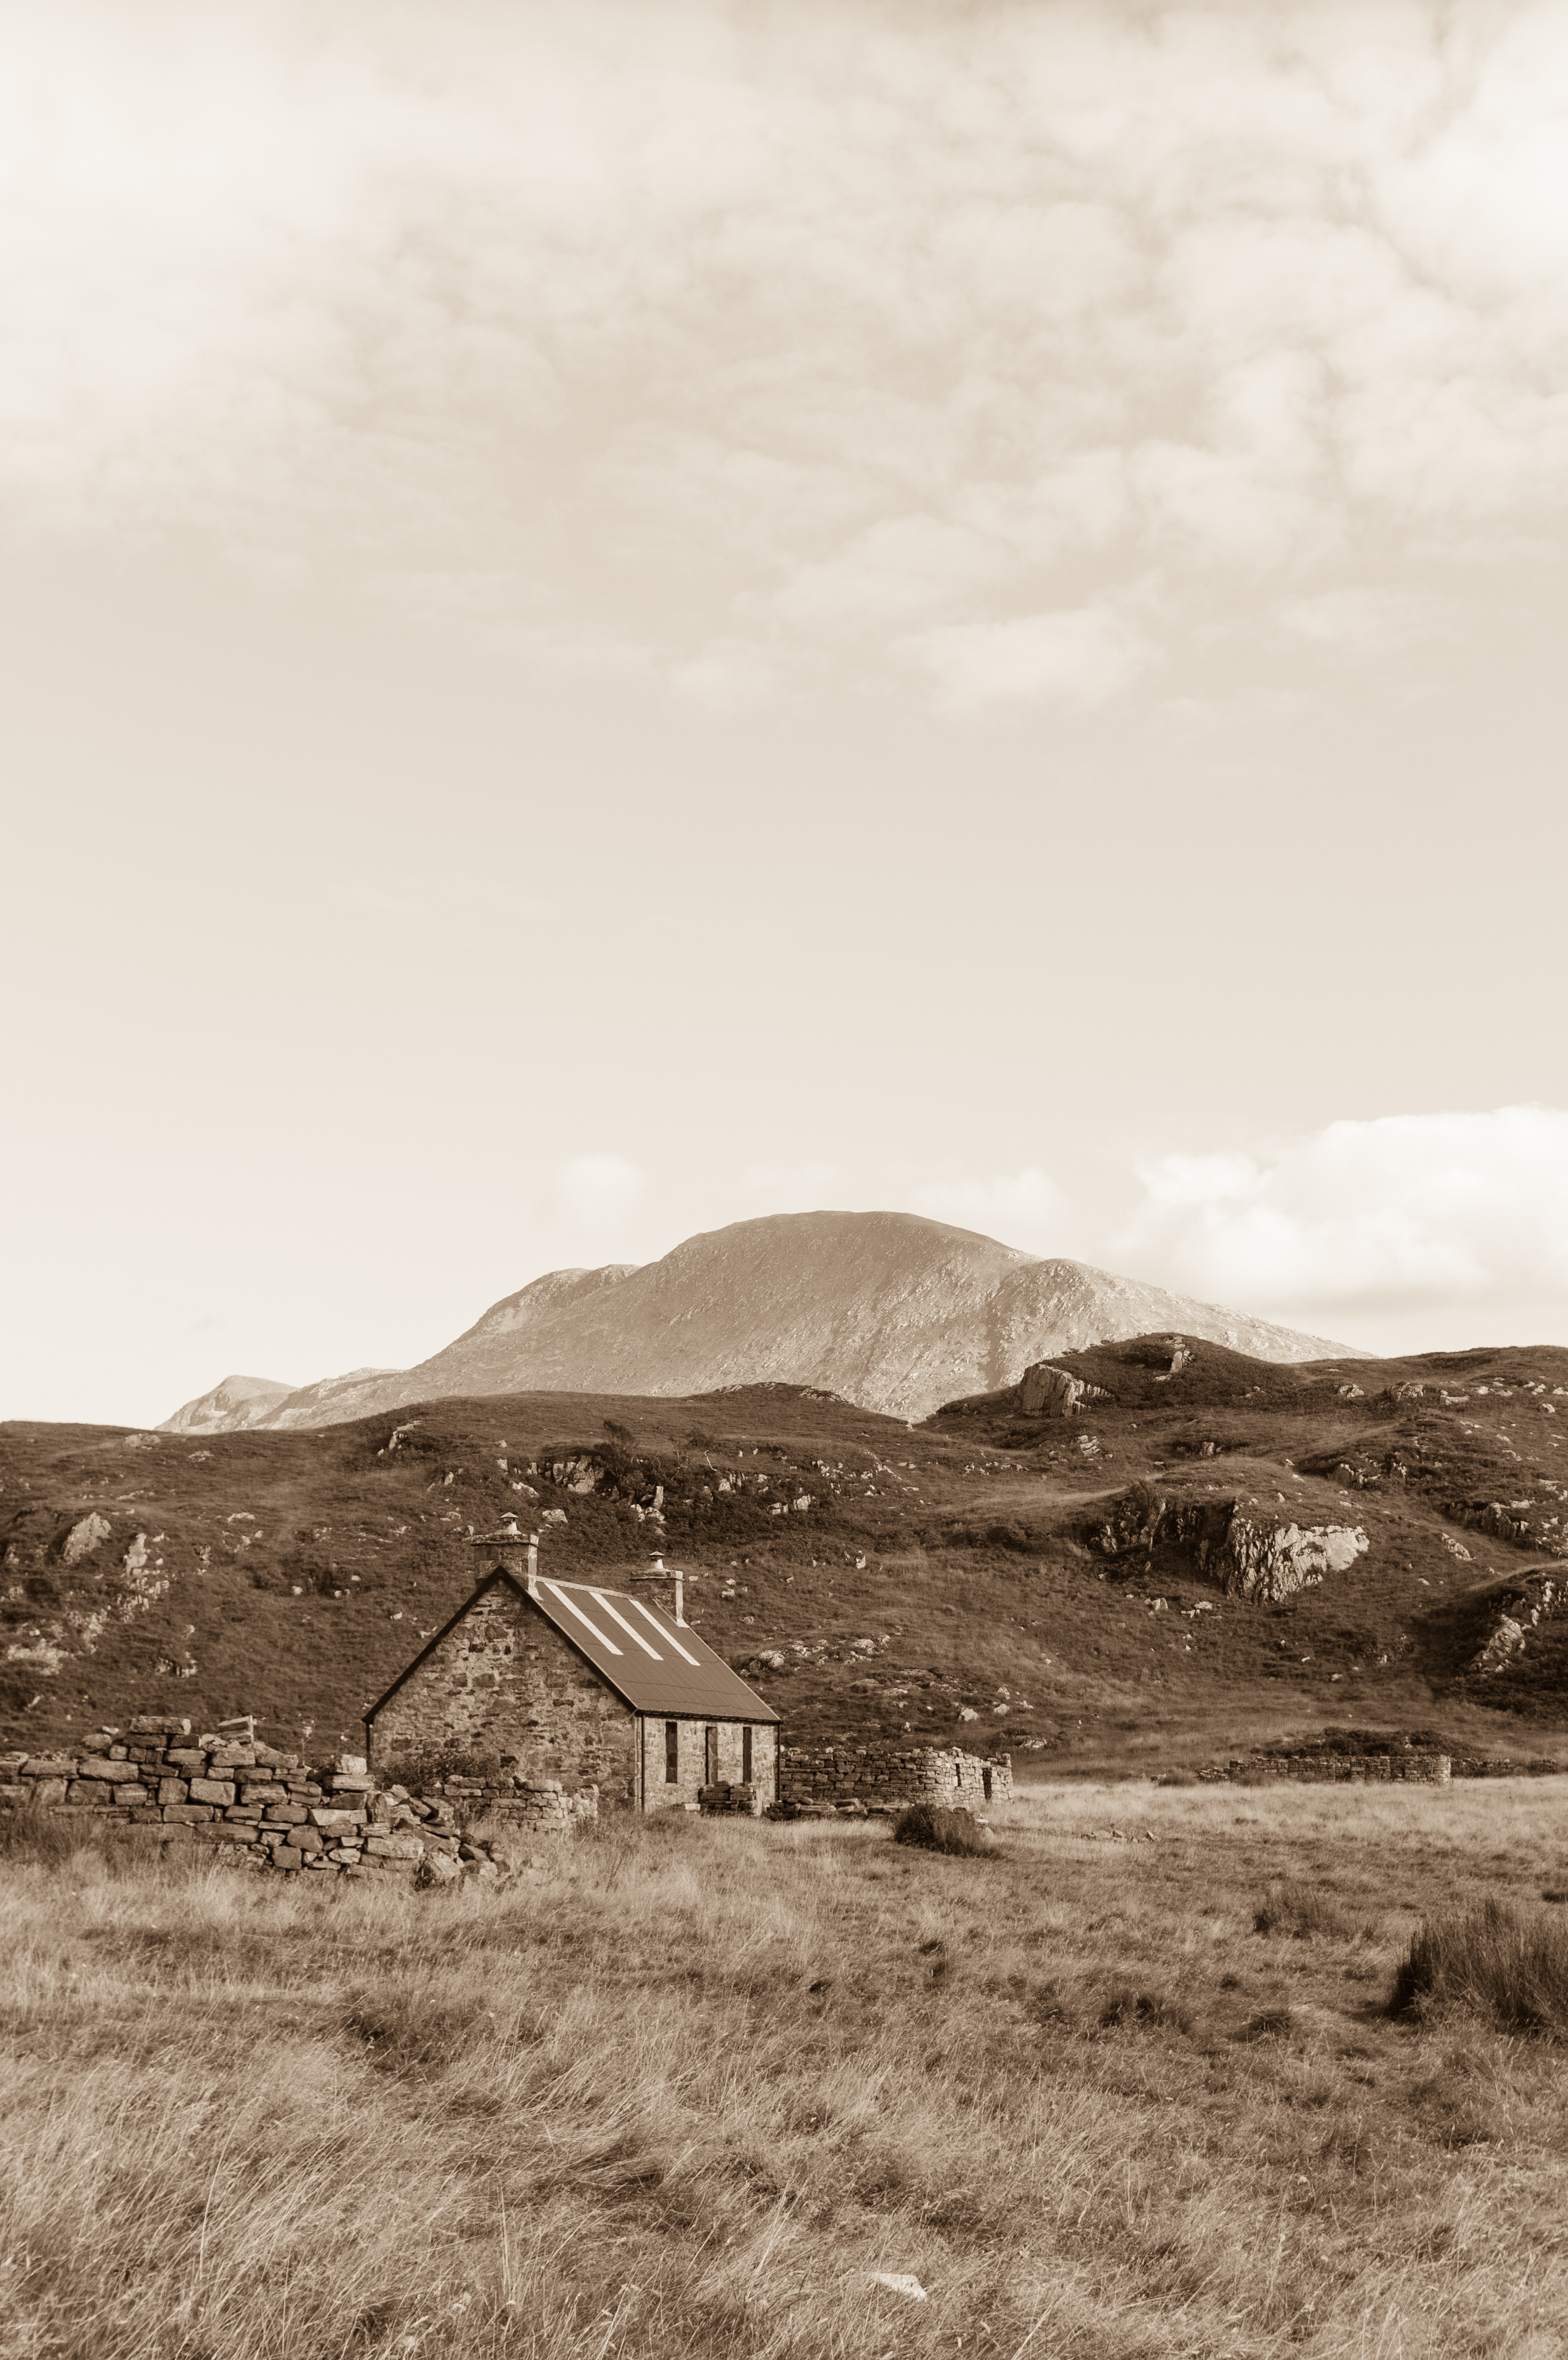
landscape, sea, sand, rock, mountain, cloud, black and white, countryside, hill, shed, rustic, hut, shack, cabin, cottage, abandoned, monochrome, off the grid, shelter, camp, badlands, plateau, lodge, bothy, rural area, monochrome photography, ancient history, mountainous landforms